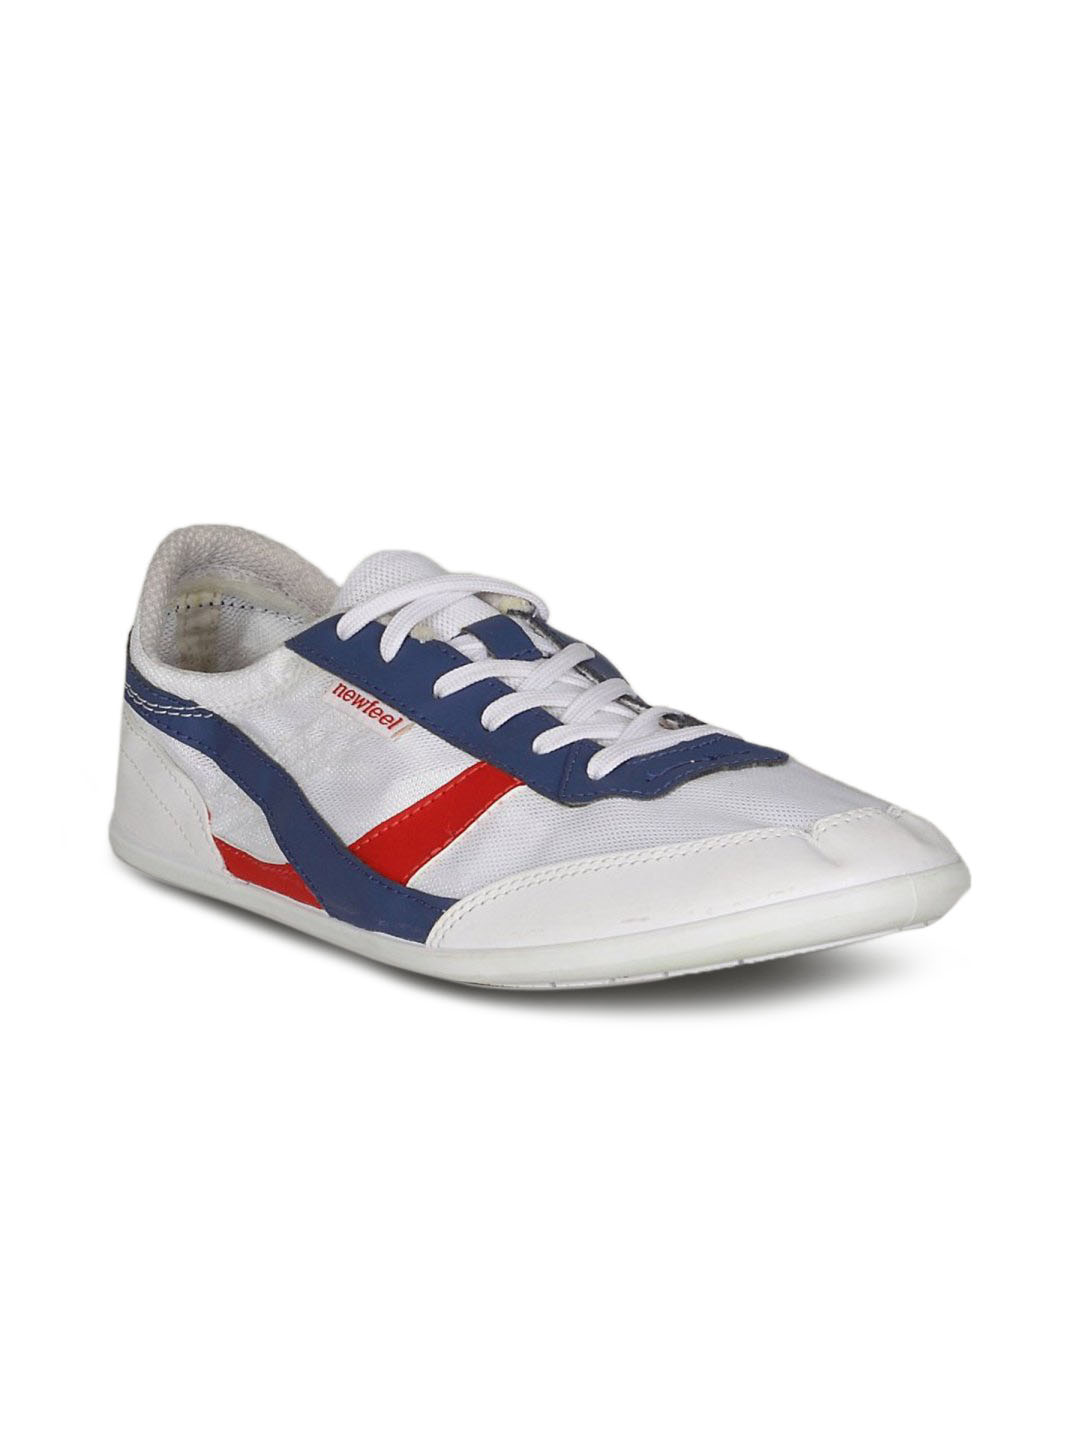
Newfeel Unisex White Shoes
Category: Footwear / Shoes / Casual Shoes
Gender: Unisex
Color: White
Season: Spring 2011
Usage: Casual